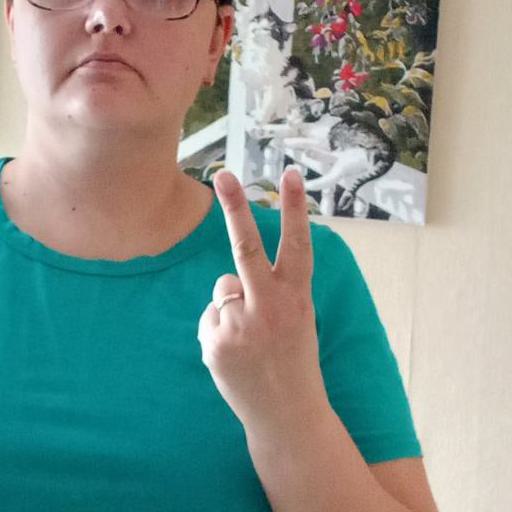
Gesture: peace_inverted